I Wonder Who's Killing Her Now?

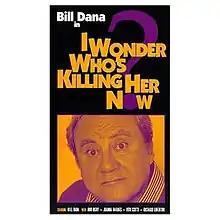
DVD cover

I Wonder Who's Killing Her Now? (original USA theatrical name Kill My Wife, Please) is a 1975 black comedy movie directed by Steven Hilliard Stern, and starring Bob Dishy and Joanna Barnes. Originally Peter Sellers was to be cast as the lead, but insurance refused to cover him after a recent heart attack, and Dishy was cast as his replacement at the last moment. It was directed by Steven Hilliard Stern, from a screenplay by Mickey Rose.